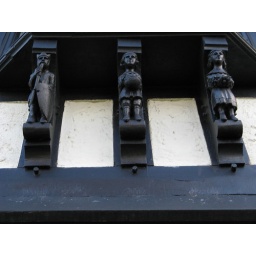
Gargoyles beneath the windows of alms houses in Bridgnorth, refurbished in the 19th century.